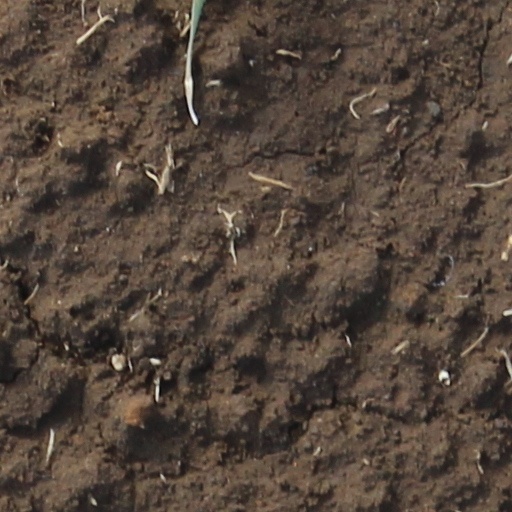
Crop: wheat